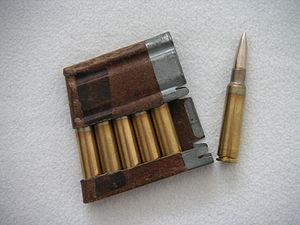
Une balle blindée ou balle chemisée est un type de munition composé d'un noyau d'alliage mou encastré dans une coquille de métal dur : laiton, cupronickel ou parfois un alliage d'acier. Cette coquille extérieure, à la manière d'une « chemise » qui habille le projectile, peut s'étendre à la totalité de la balle ou laisser le plomb visible. Cette technique permet à la balle d'atteindre une plus grande vélocité que son noyau nu sans laisser de dépôt dans l'alésage. Comparée aux balles à pointe creuse ou souple, l'apparence d'une munition chemisée est très reconnaissable. Historiquement, la première balle blindée fonctionnelle est attribuée au colonel Éduard Rubin de l'armée suisse en 1882. Ce type de projectile a été employé pour la première fois à grande échelle à partir de 1886 pour le fusil Lebel modèle 1886 dans la cartouche à balle "M", une balle cylindro-ogivale de 15.10 grammes à la pointe tronquée et constituée d'un noyau de plomb enveloppé d'une chemise de maillechort.
Le mousqueton suisse 1931 est une arme militaire à répétition qui fonctionne selon le principe de fonctionnement de la culasse à mouvement rectiligne du Fusil Schmidt-Rubin Modèle 1889, mais repensé par Adolf Furrer sous la dénomination: système W+F, culasse Furrer.
La munition Gewehrpatronen Ordonnanz 1911 ou Cartouche 11 pour fusil est une cartouche militaire développée uniquement pour l'armée suisse, on ne trouve ce type de calibre qu'en Suisse. Déclarée d'ordonnance en 1911 et introduite dès 1912 avec le fusil suisse d'infanterie 1911 elle sera remplacée par la GP90 avec l'introduction du fusil d'assaut 90. La production militaire de la GP11 cessera en 1994 avec le lot nᵒ 349-94, elle reste toutefois produite par plusieurs fabricants au niveau civil. Les cartouches et leurs composants furent produits dans les fabriques de munitions de Thoune, d'Altdorf et de Dornach. La fabrique fédérale de munitions fut construite à Thoune en 1861 et agrandie en 1867 sous la dénomination « Eidgenossisches Feuerwerker-Laboratorium » et transformé en 1874 en « Eidgenössische Munitions-Fabrik ». La fabrique d'Altdorf ne sera construite qu'en 1938.